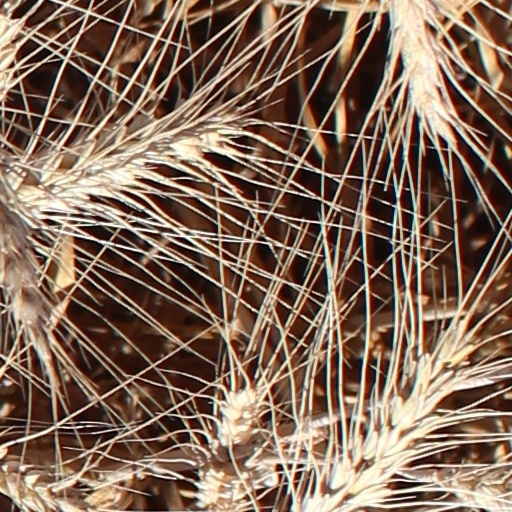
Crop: wheat